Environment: real
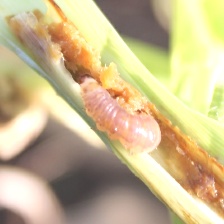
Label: fall_armyworm